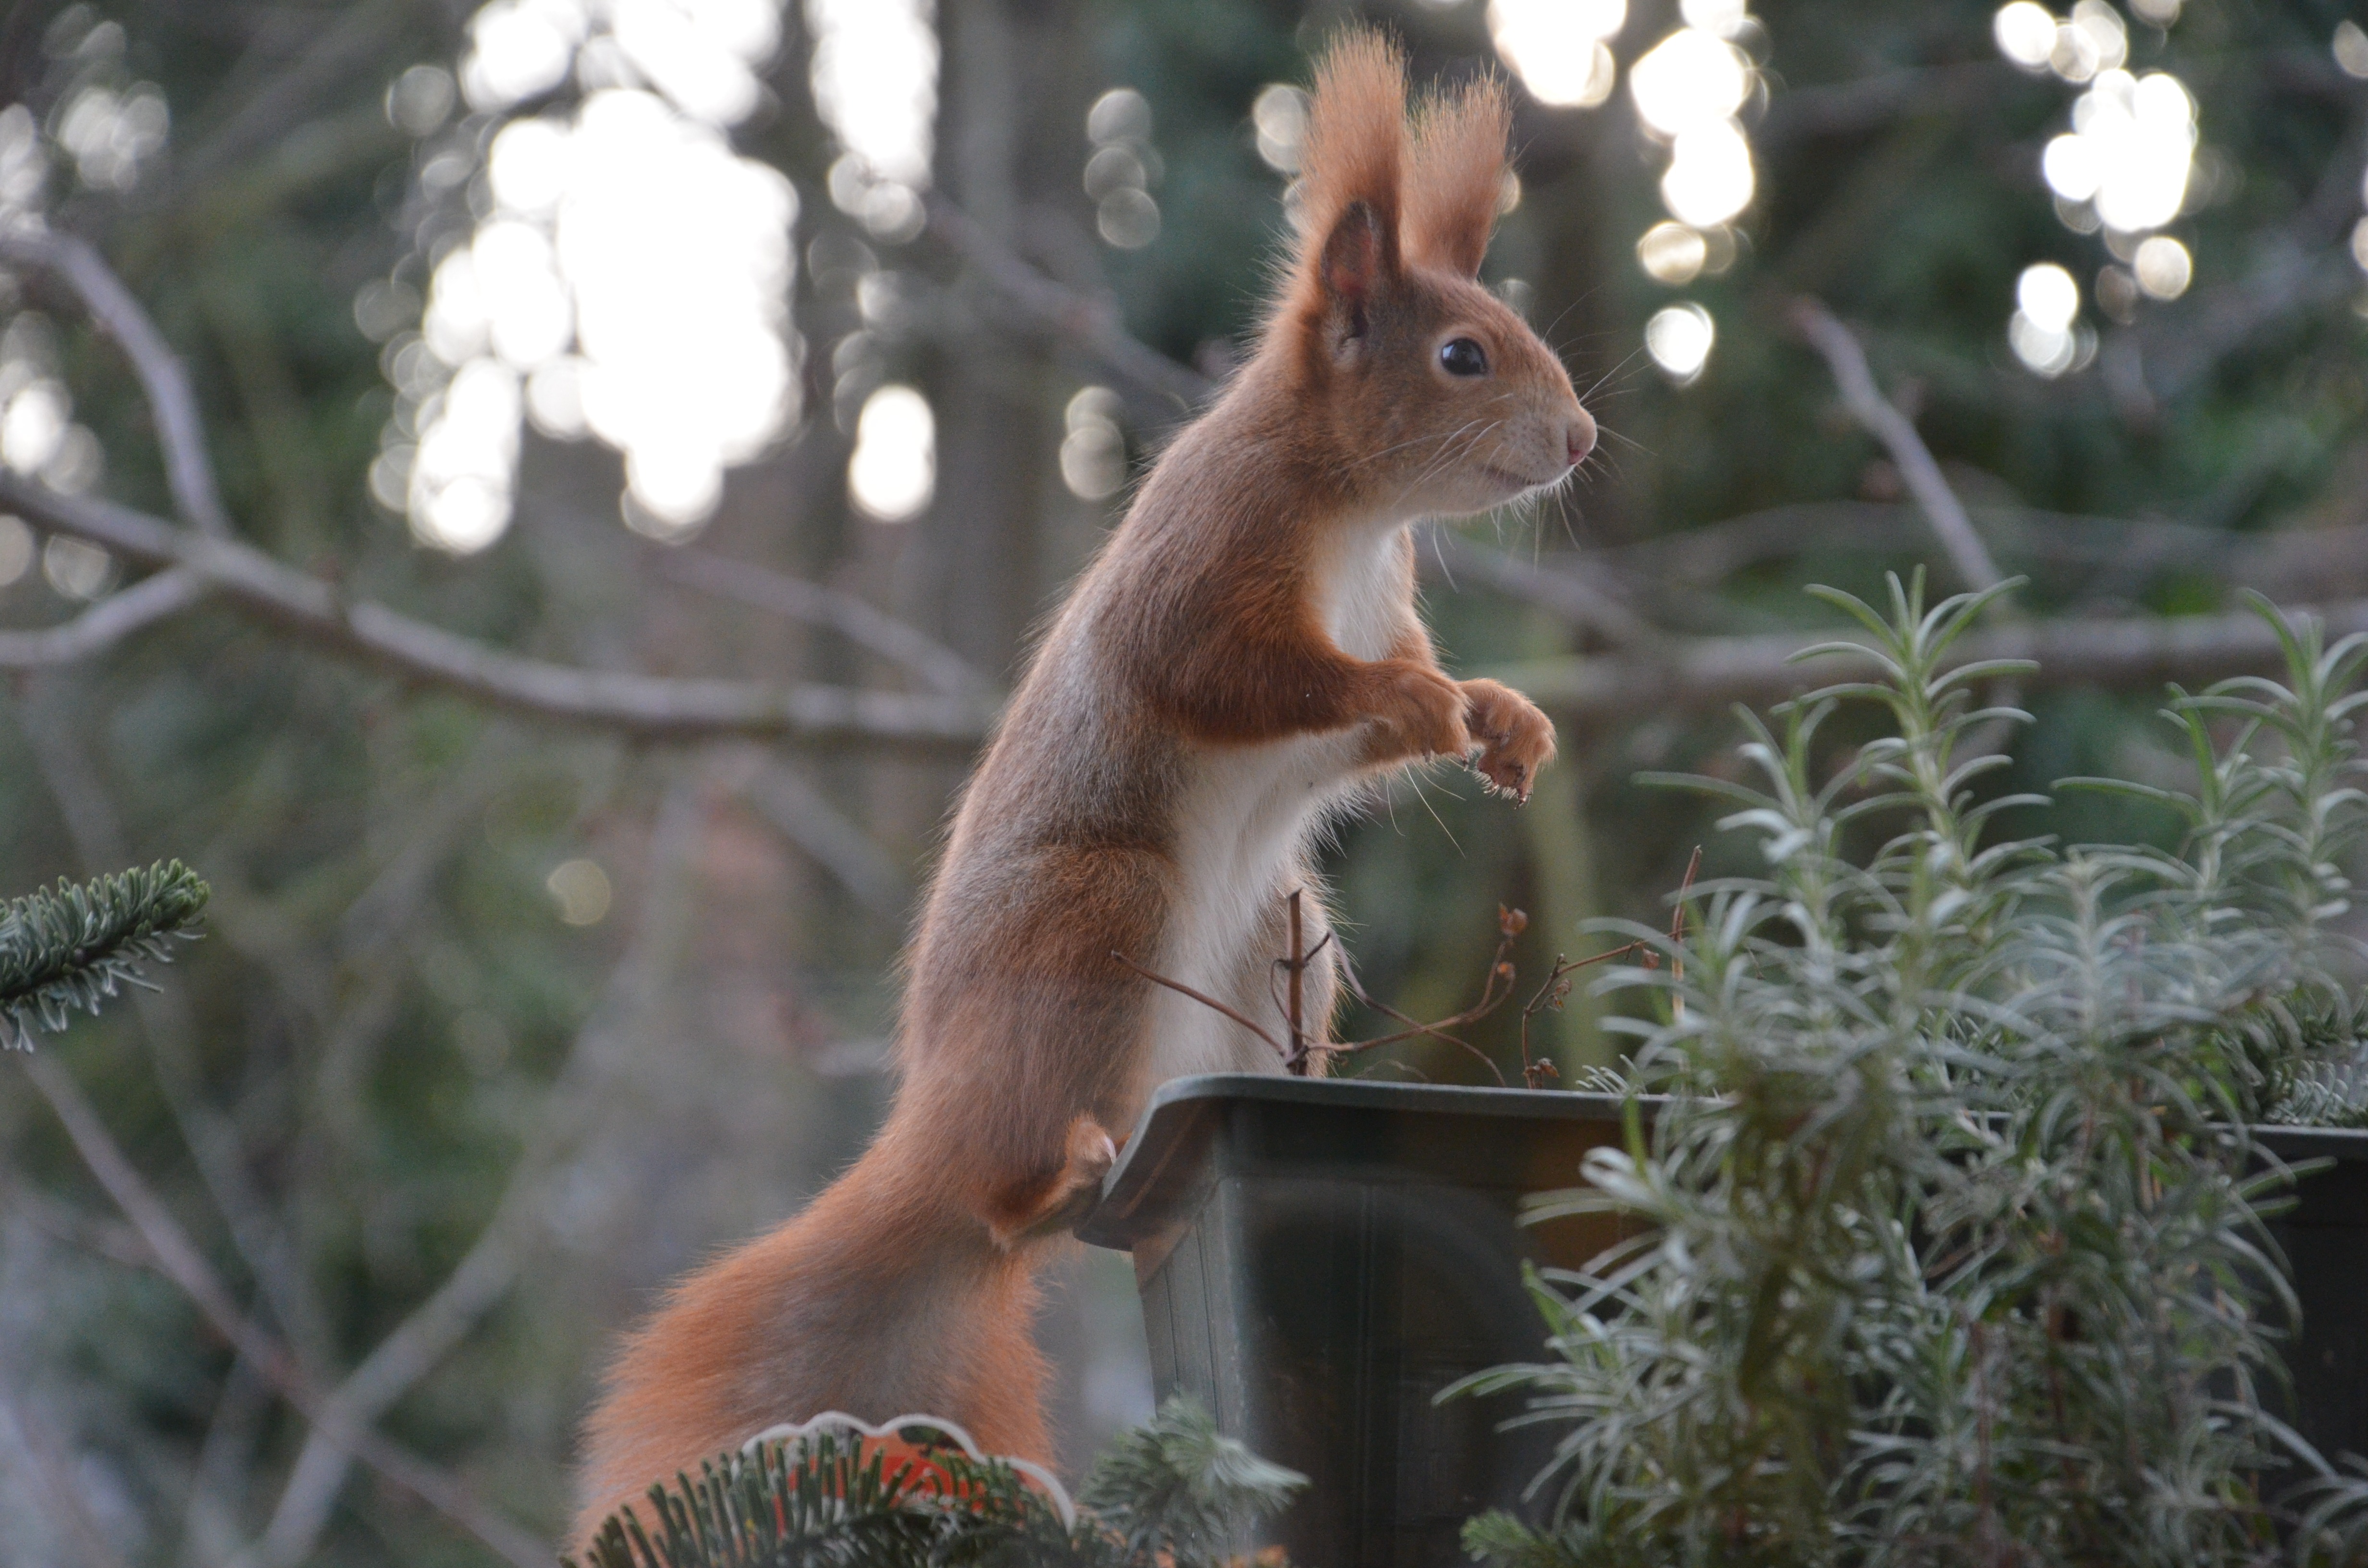
nature, cute, wildlife, fur, mammal, squirrel, rodent, fauna, animals, vertebrate, nager, fox squirrel